Elvaston Castle

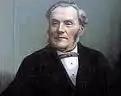
Detail from painting of William Barron in Derby Museum

The 3rd Earl, approached Capability Brown to remodel the grounds of the Castle. He turned down the commission due to the flatness of the estate, which he described as having 'no capability'. In 1830, Charles Stanhope, 4th Earl of Harrington commissioned landscape gardener William Barron to redesign the gardens.